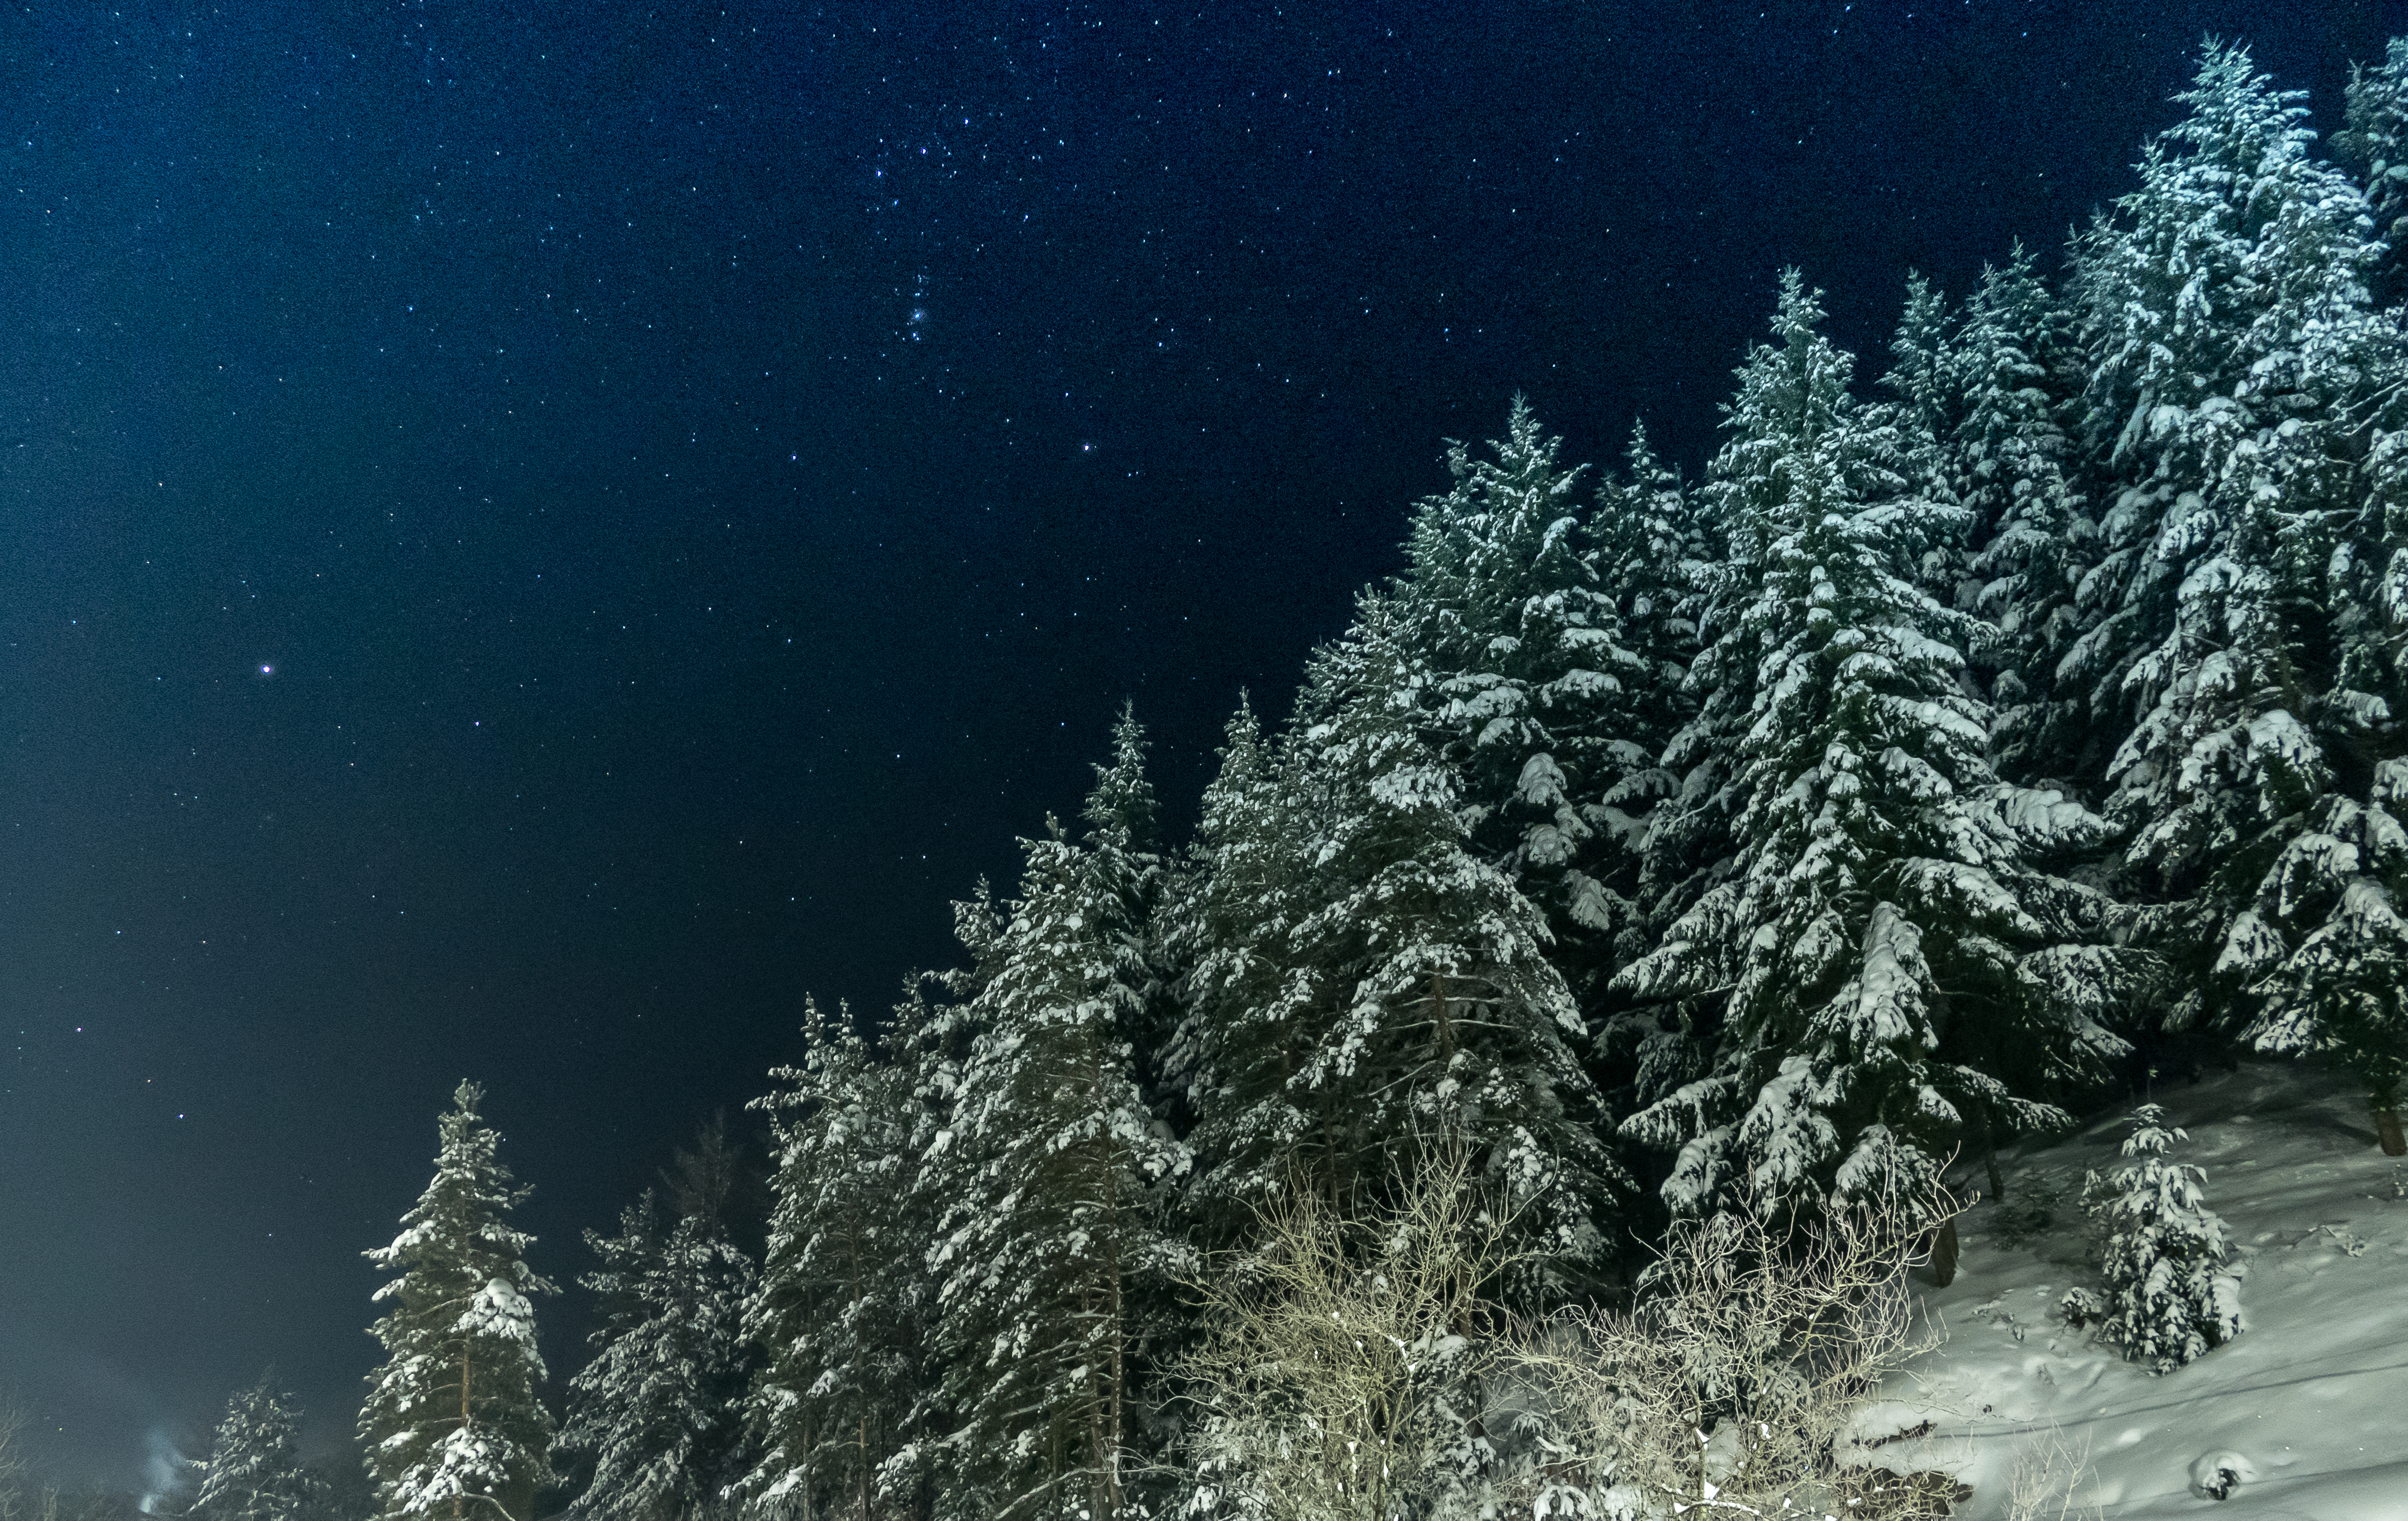
freeze, night, cold, winter, snow, nature, sky, tree, freezing, frost, atmosphere, fir, geological phenomenon, pine family, biome, conifer, computer wallpaper, mountain, landscape, ice, screenshot, mountain range, darkness, spruce, pine